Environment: real
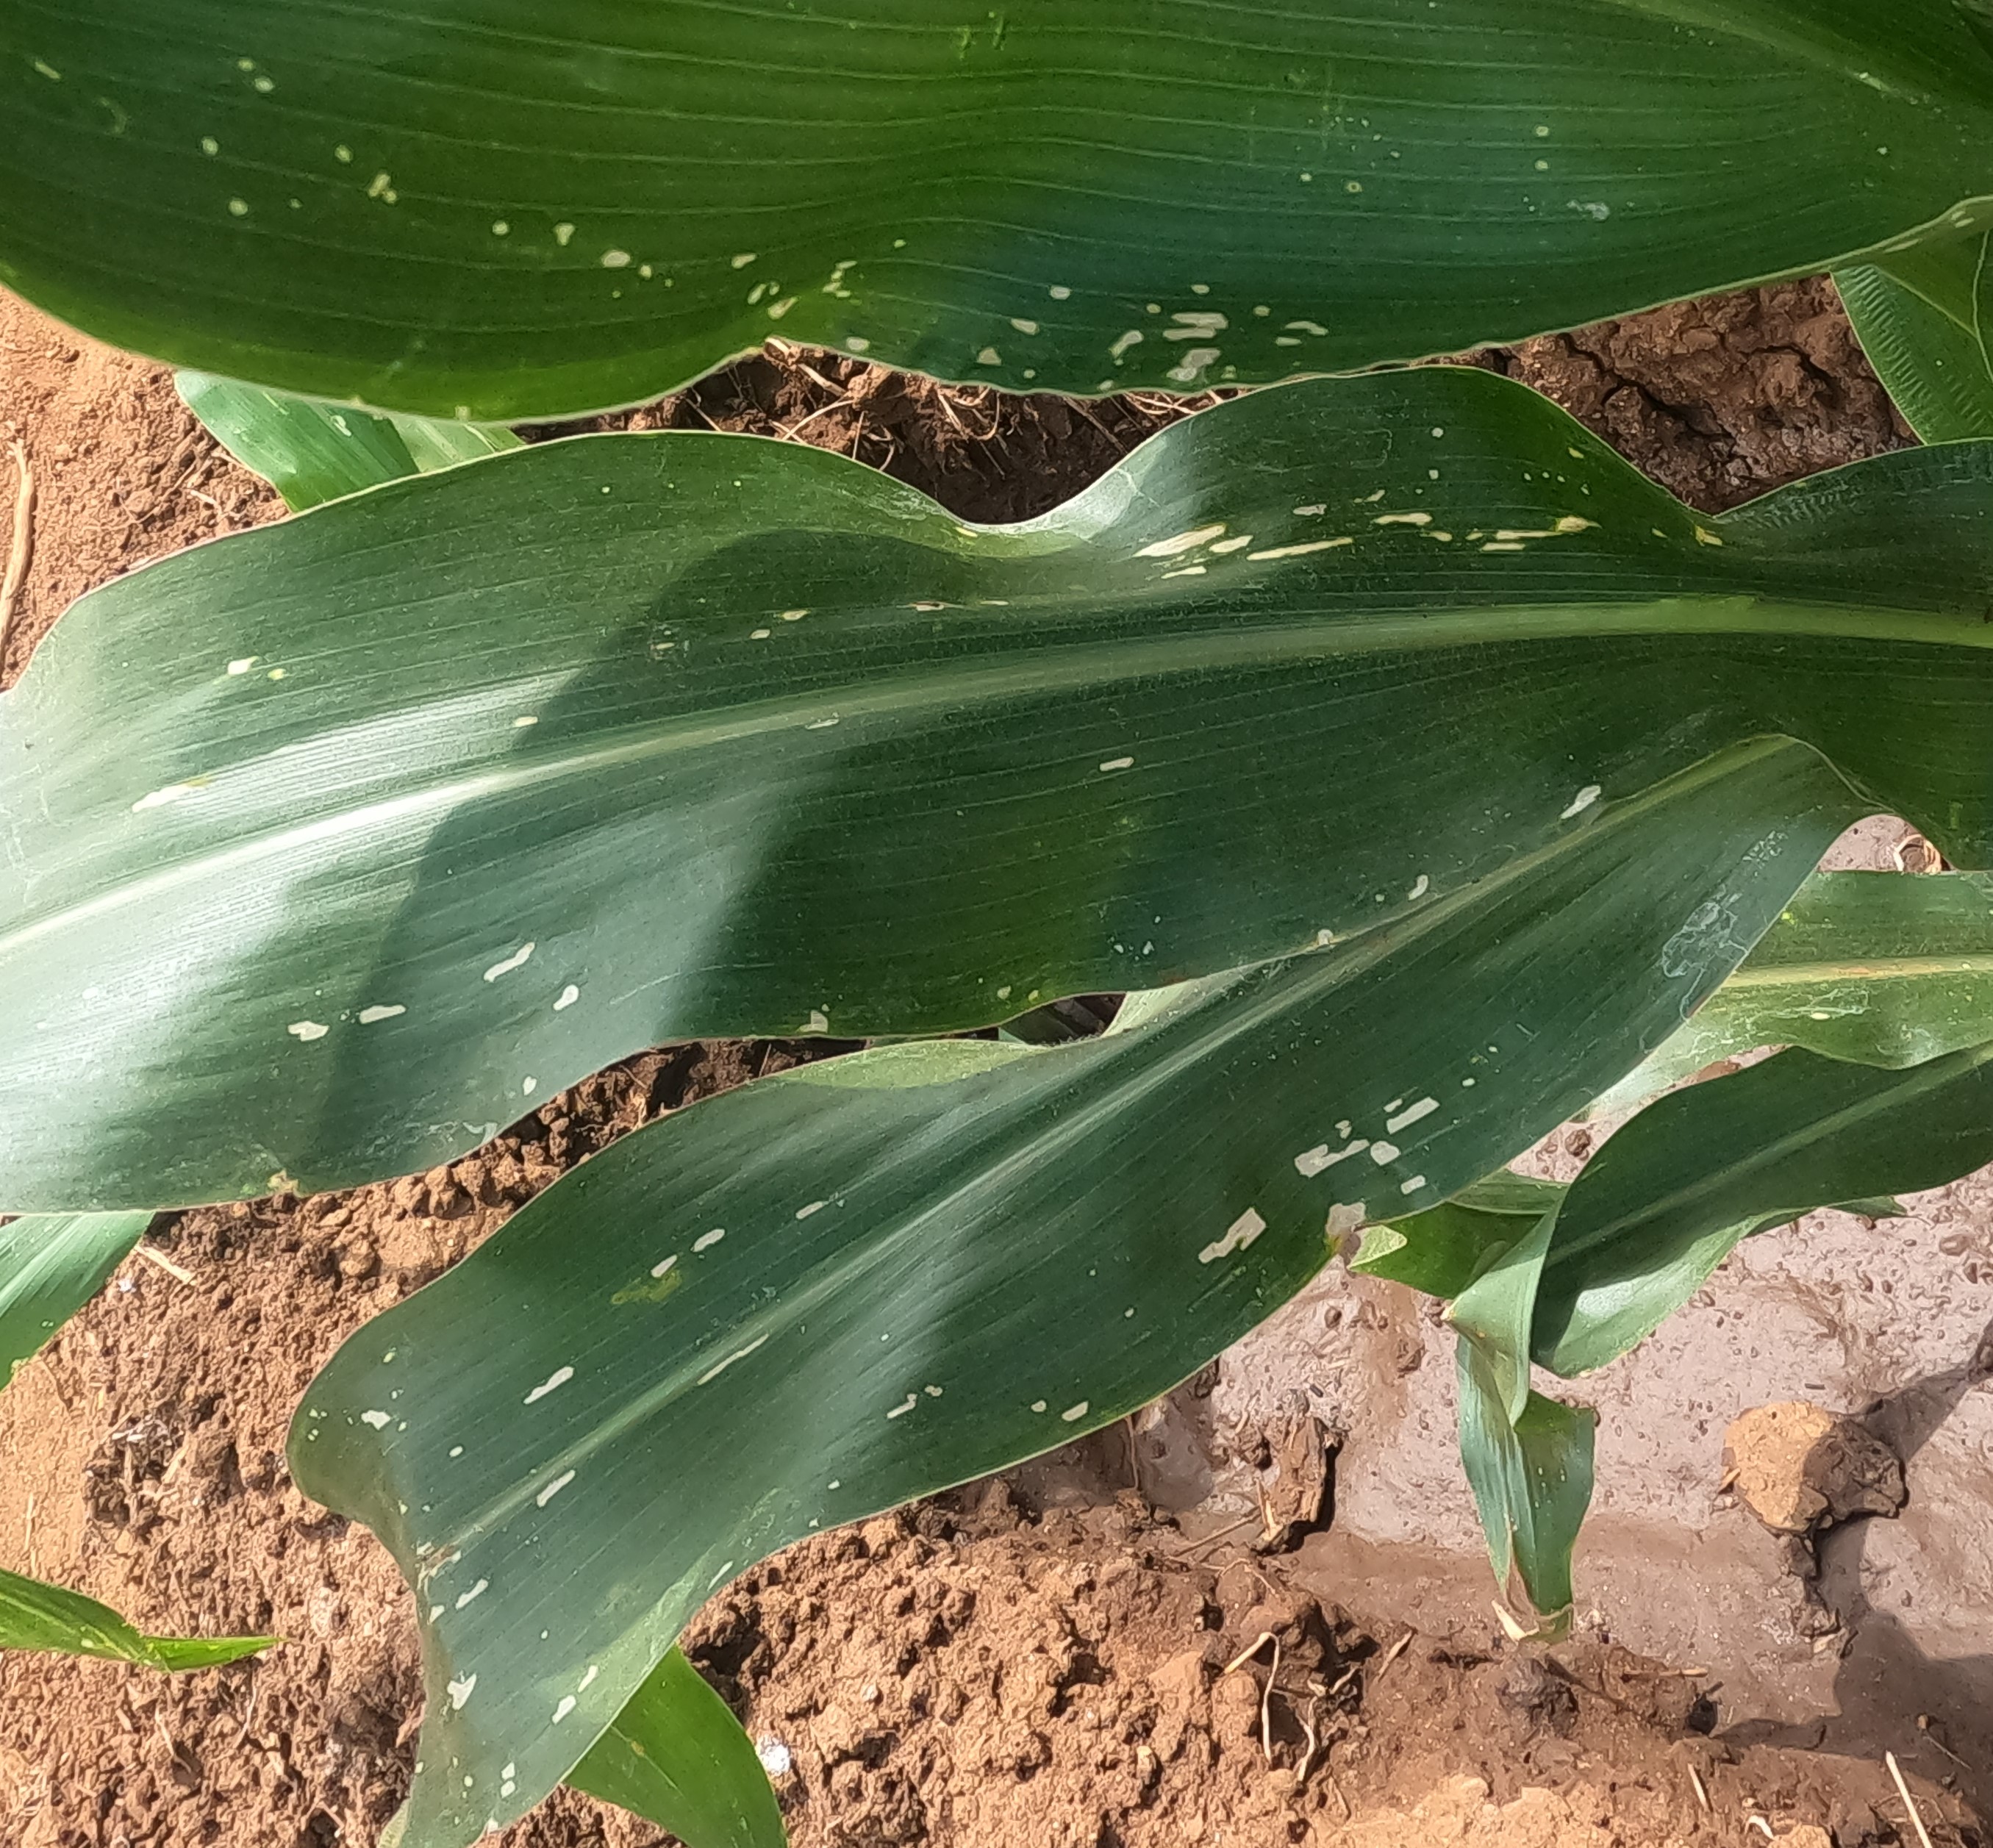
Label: fall_armyworm